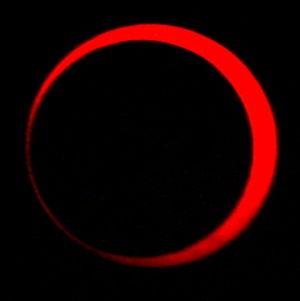
La magnitude d'une éclipse ou d'un transit astronomique est la proportion du diamètre du corps éclipsé lors d'un tel évènement.